Zhongnanhai

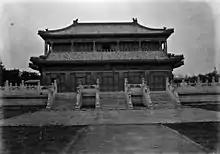
Ziguang Hall, circa 1879

Literally translated as Hall of Purple Light ("Ziguangge"), "Ziguang Hall" is a two-storey pavilion located on the northern west bank of the Central Sea. Immediately behind Ziguang Hall is another pavilion called "Wucheng Hall" which connects to Ziguang Hall to form a courtyard. In the Ming dynasty, it was originally a platform built by the Zhengde Emperor for military exercise. His successor, the Jiajing Emperor, built Ziguang Hall here as a replacement for the platform. The building was rebuilt during the Qing dynasty by the Kangxi Emperor, who would use the location to inspect his bodyguards. During the reign of the Qianlong Emperor the building was used to display battle wall charts and seized weapons. The building was also known as the Hall of Barbarian Tributes and was used to receive tribute missions to the Emperor. In 1873 and 1891, the emperors Tongzhi and Guangxu, respectively, received envoys from the foreign legations in Beijing, in the hall. After 1949 the building was occasionally used for dances. A large modern conference area was later built on the building's western side. Ziguang Hall is used today as the main reception area in Zhongnanhai for meeting with foreign diplomats and conducting talks with world leaders. Wucheng Hall is often used for photo opportunities in which a Chinese leader will be pictured sitting alongside their visiting counterpart.